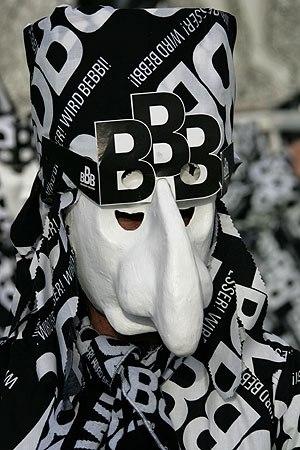
Carnaval de Bâle 2005